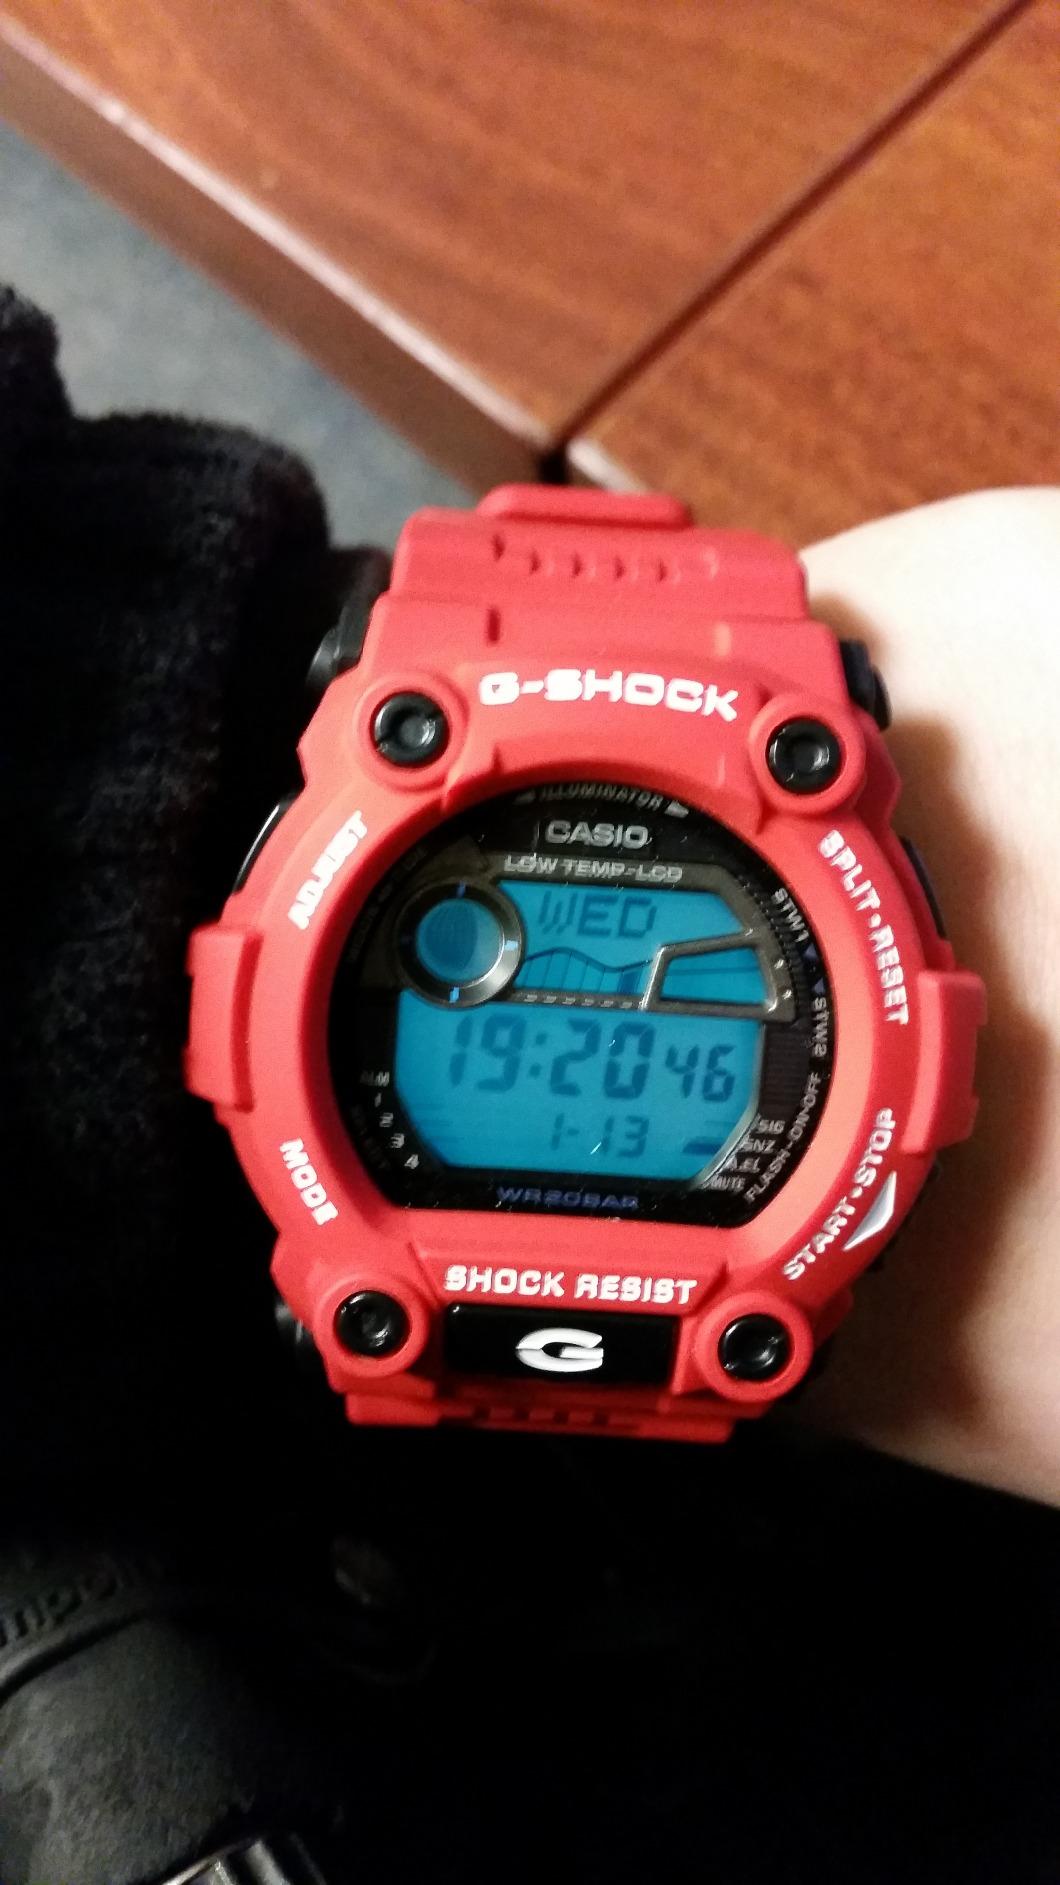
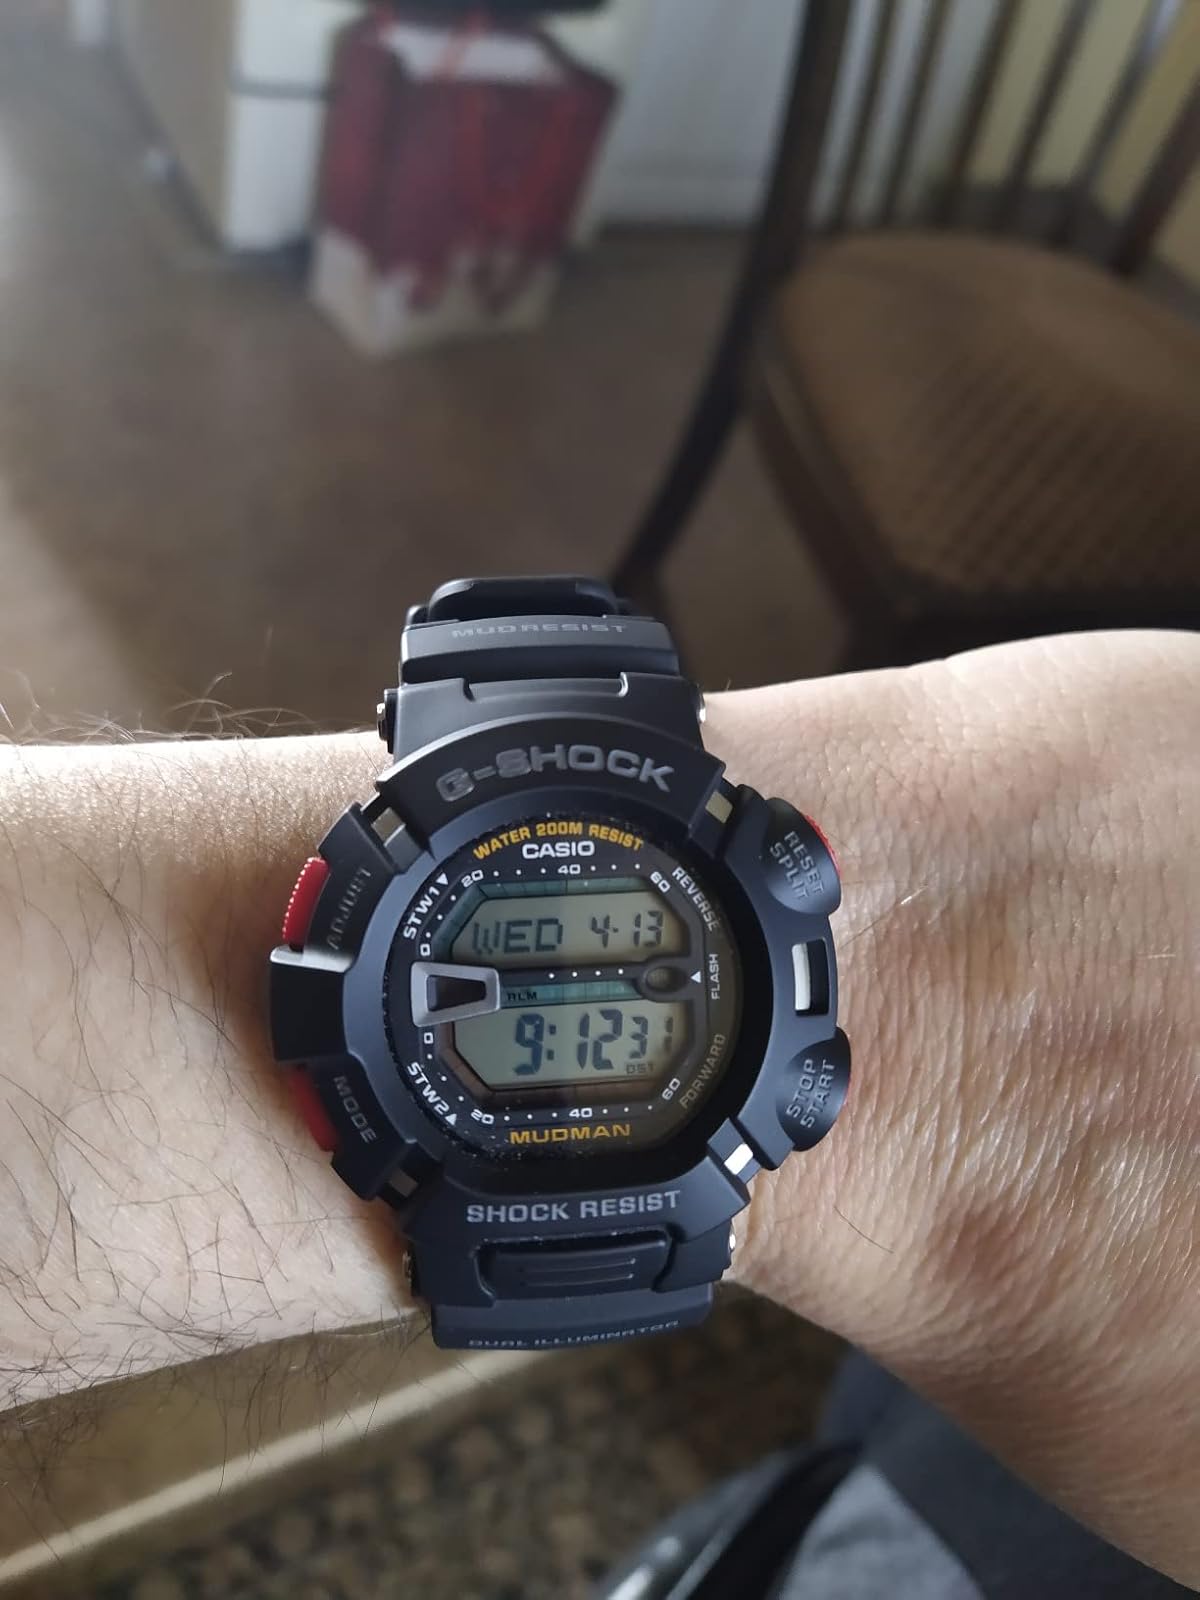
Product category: accessories_watch
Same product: no